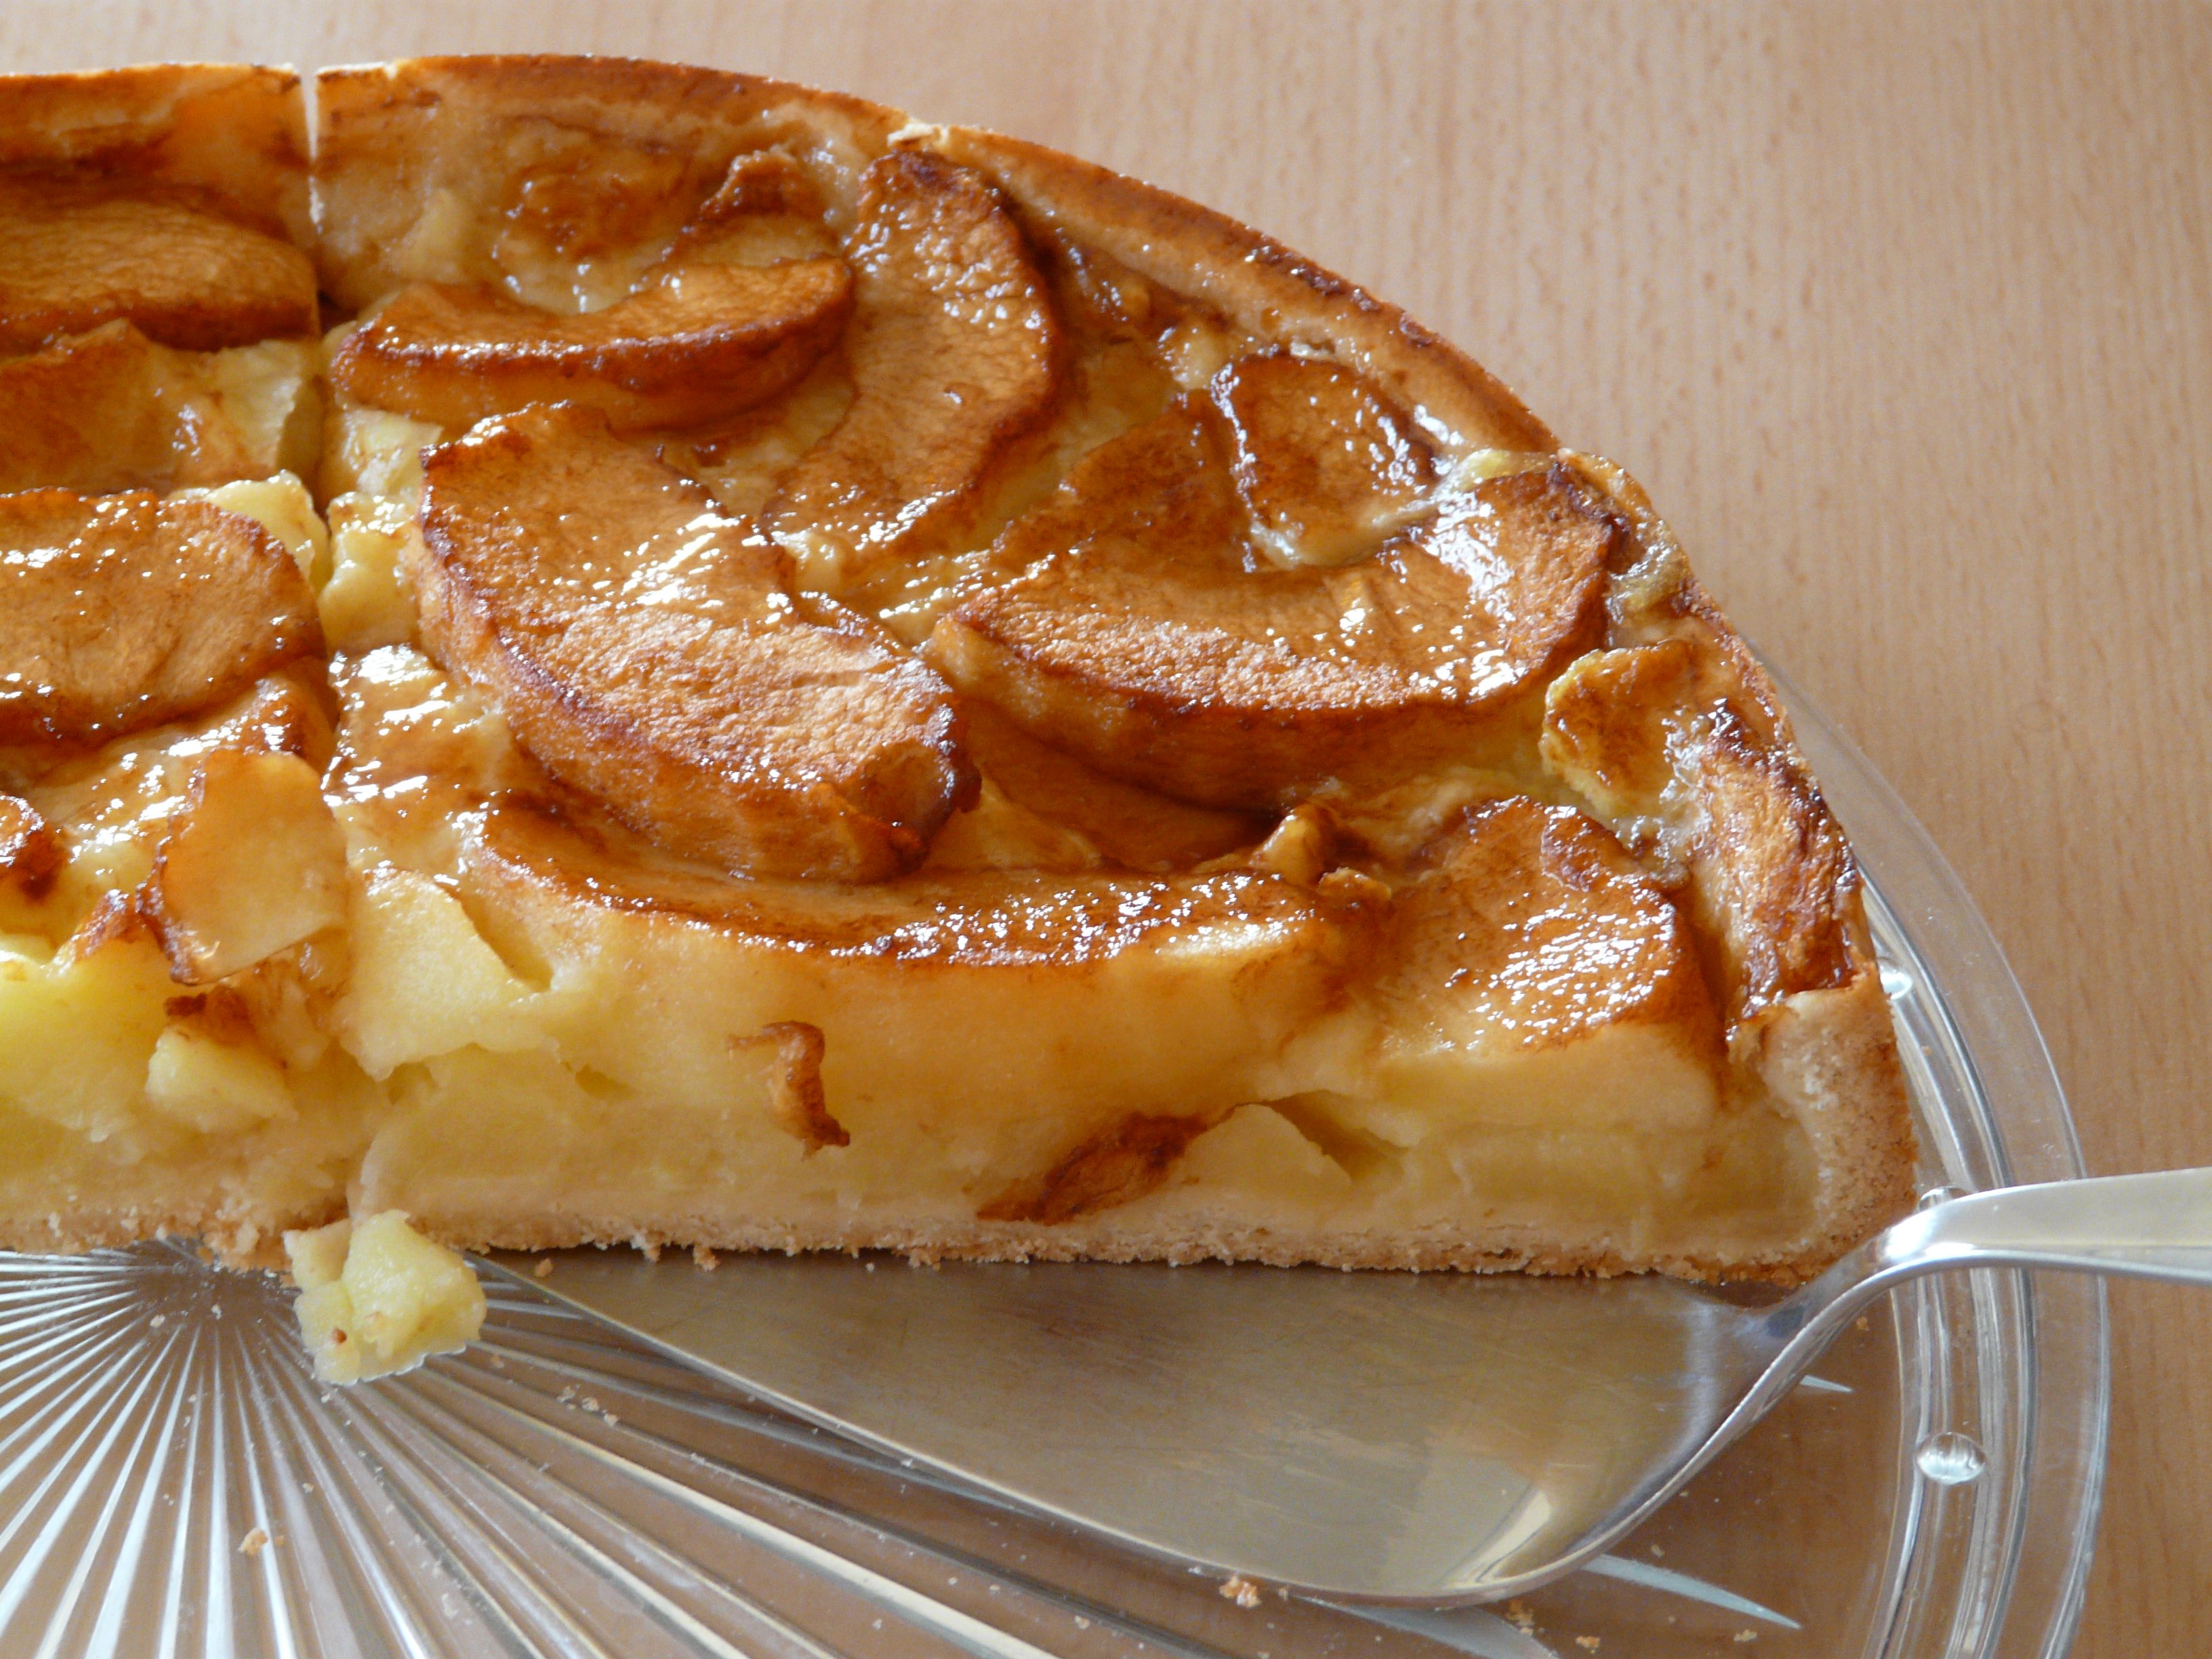
apple, fruit, sweet, dish, meal, food, produce, breakfast, dessert, eat, cuisine, cake, pie, pastry, cherry pie, tart, apple pie, baked goods, tarte tatin, custard pie, pie shovel, pie plate